1988 African Cup of Nations

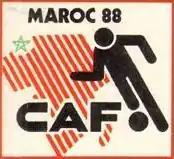

The 1988 African Cup of Nations was the 16th edition of the Africa Cup of Nations, the association football championship of Africa (CAF). It was hosted by Morocco, who replaced original host Zambia. Just like in 1986, the field of eight teams was split into two groups of four. The tournament final was held in Casablanca at Stade Mohamed V. Cameroon won its second championship, beating Nigeria in the final 1−0.